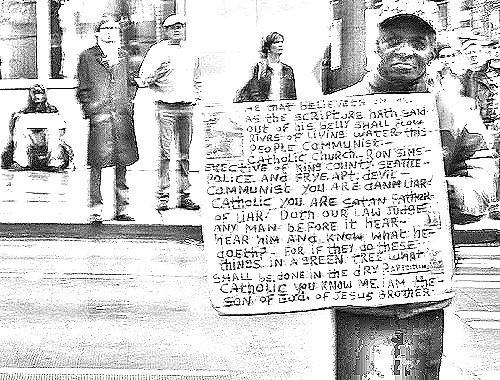
Portrait style: Sketch Portrait